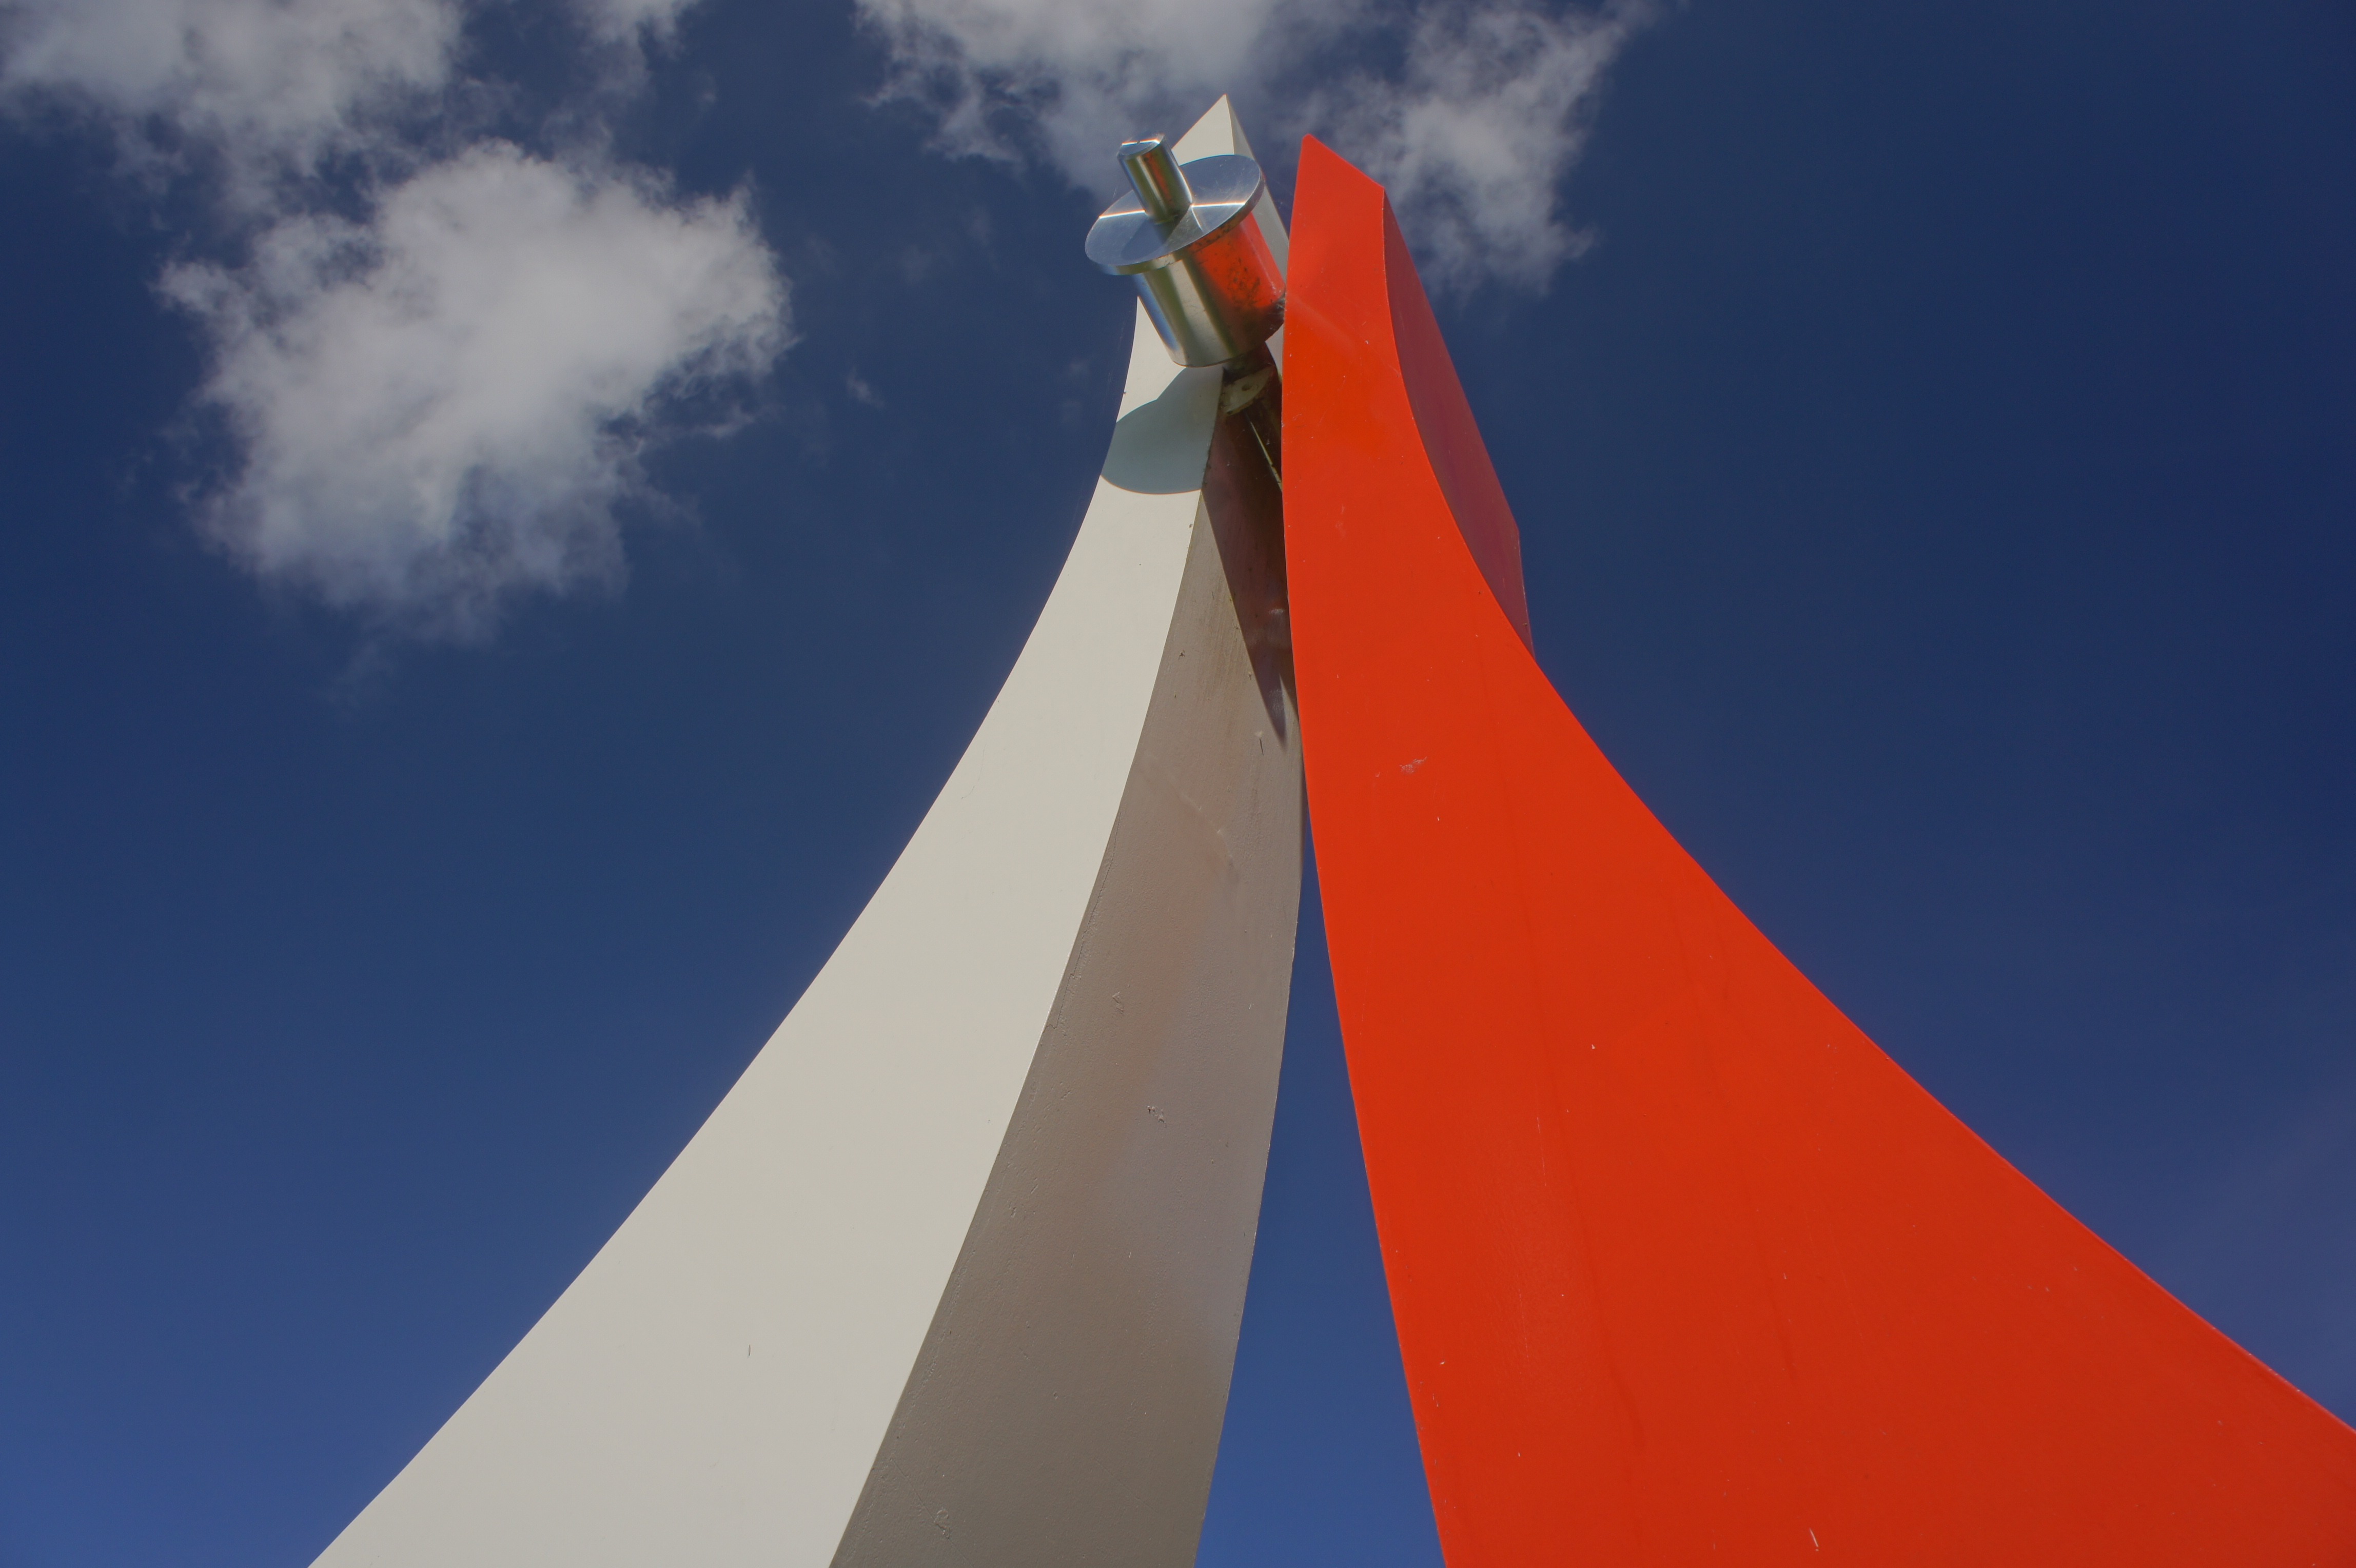
abstract, cloud, sky, white, air, daytime, red, flag, blue, art, work of art, meteorological phenomenon, atmosphere of earth, fixed link